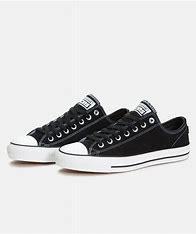
Brand: Converse
Model: Ctas Ox